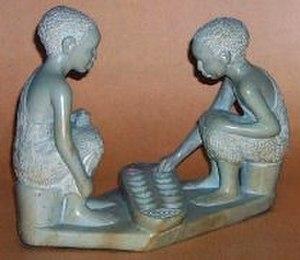
Les Luo, aussi appelés Lwo ou Luwo, sont un ensemble de peuples nilotiques de l'Afrique de l'Est. Ils vivent à l'est et au nord du lac Victoria, principalement au Kenya, mais aussi en Tanzanie, en Ouganda, en République démocratique du Congo, en Éthiopie ainsi qu'au Soudan du Sud dont ils sont originaires.
Kisumu, troisième plus grande ville du Kenya après Nairobi et Mombasa, est le chef-lieu du comté de Kisumu et du district de Kisumu Town West, ainsi que de la circonscription électorale du même nom. Elle fut aussi, jusqu'en 2013, le chef-lieu de l'ancienne province de Nyanza.
Kisii est le chef-lieu du comté de Kisii et du district de Kitutu Chache dans l'ancienne province de Nyanza au Kenya. Elle est peuplée essentiellement de Gusii.